Baden-Baden

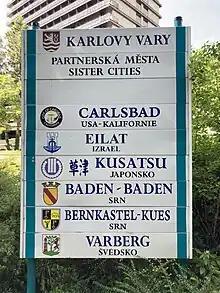
Sign of Karlovy Vary's sister cities

Baden featured in Turgenev's "Smoke". Dostoyevsky wrote "The Gambler" while compulsively gambling at the town's casino.